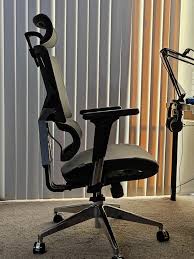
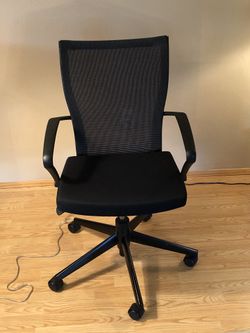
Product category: items_chair
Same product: no